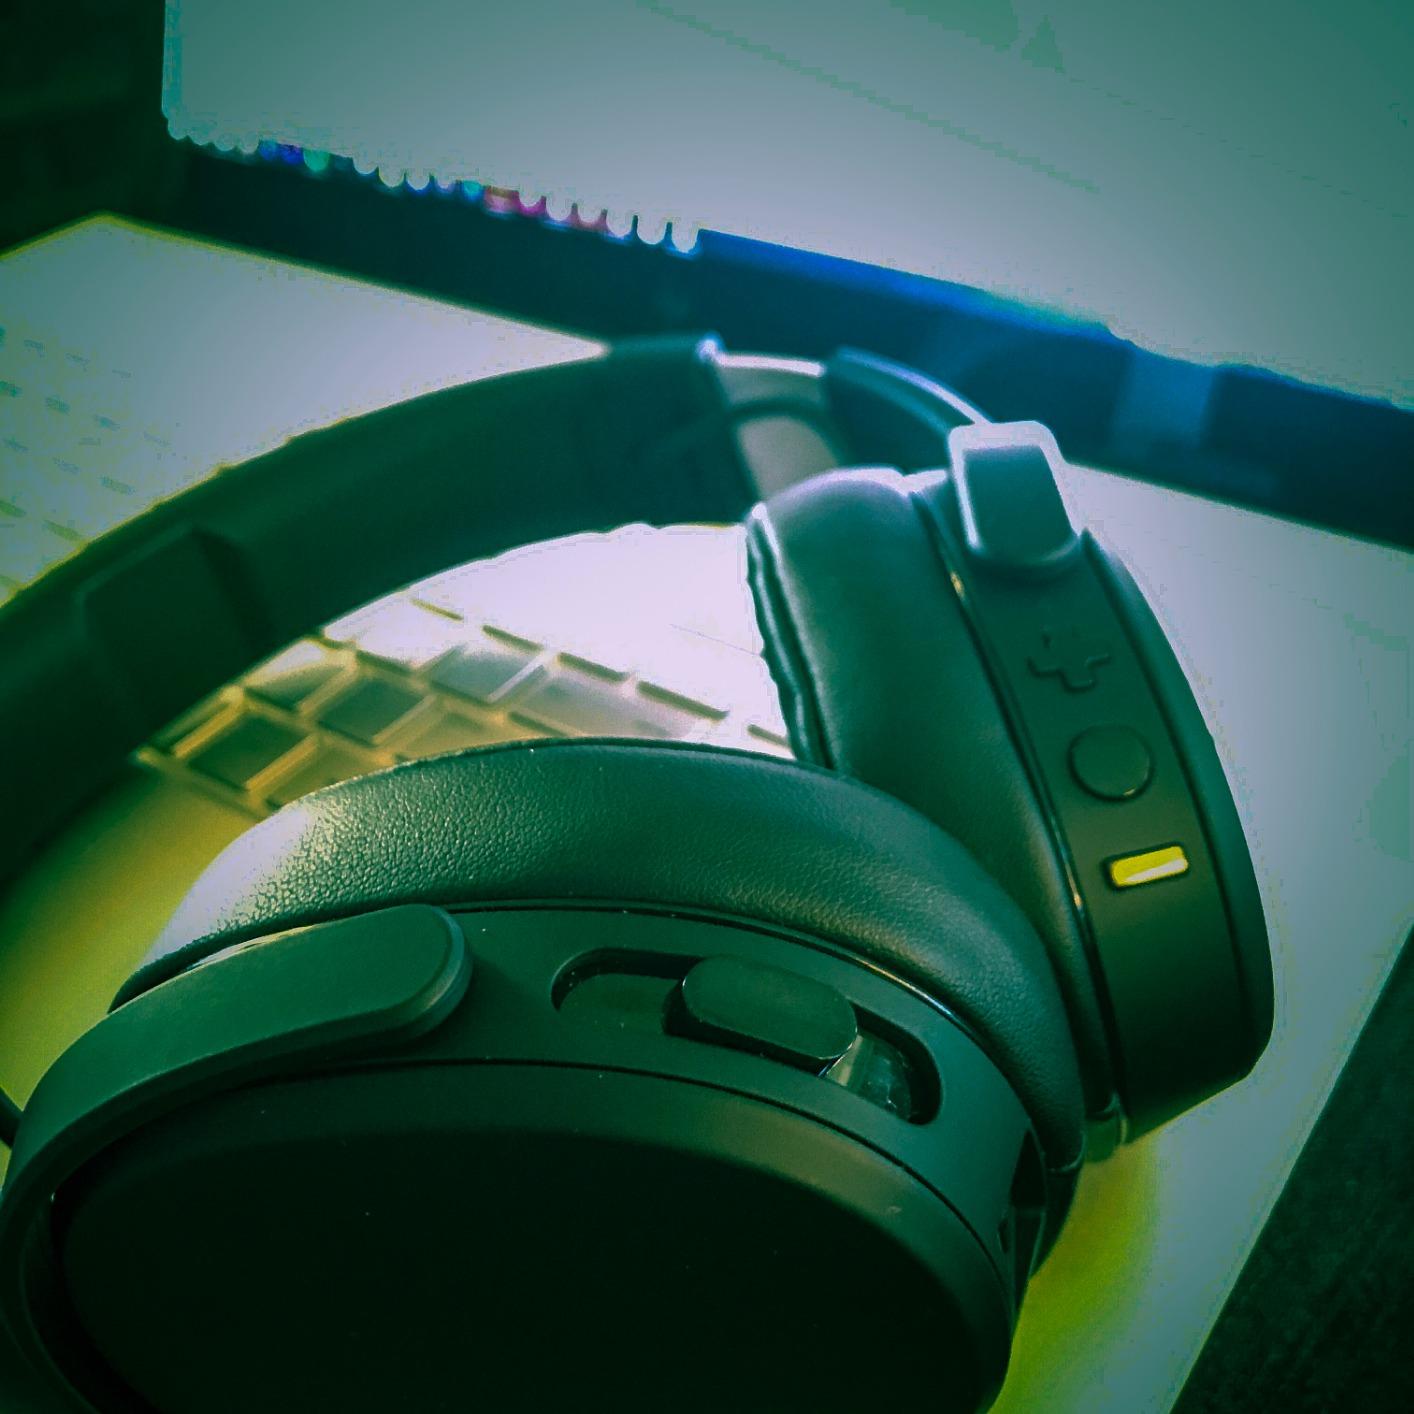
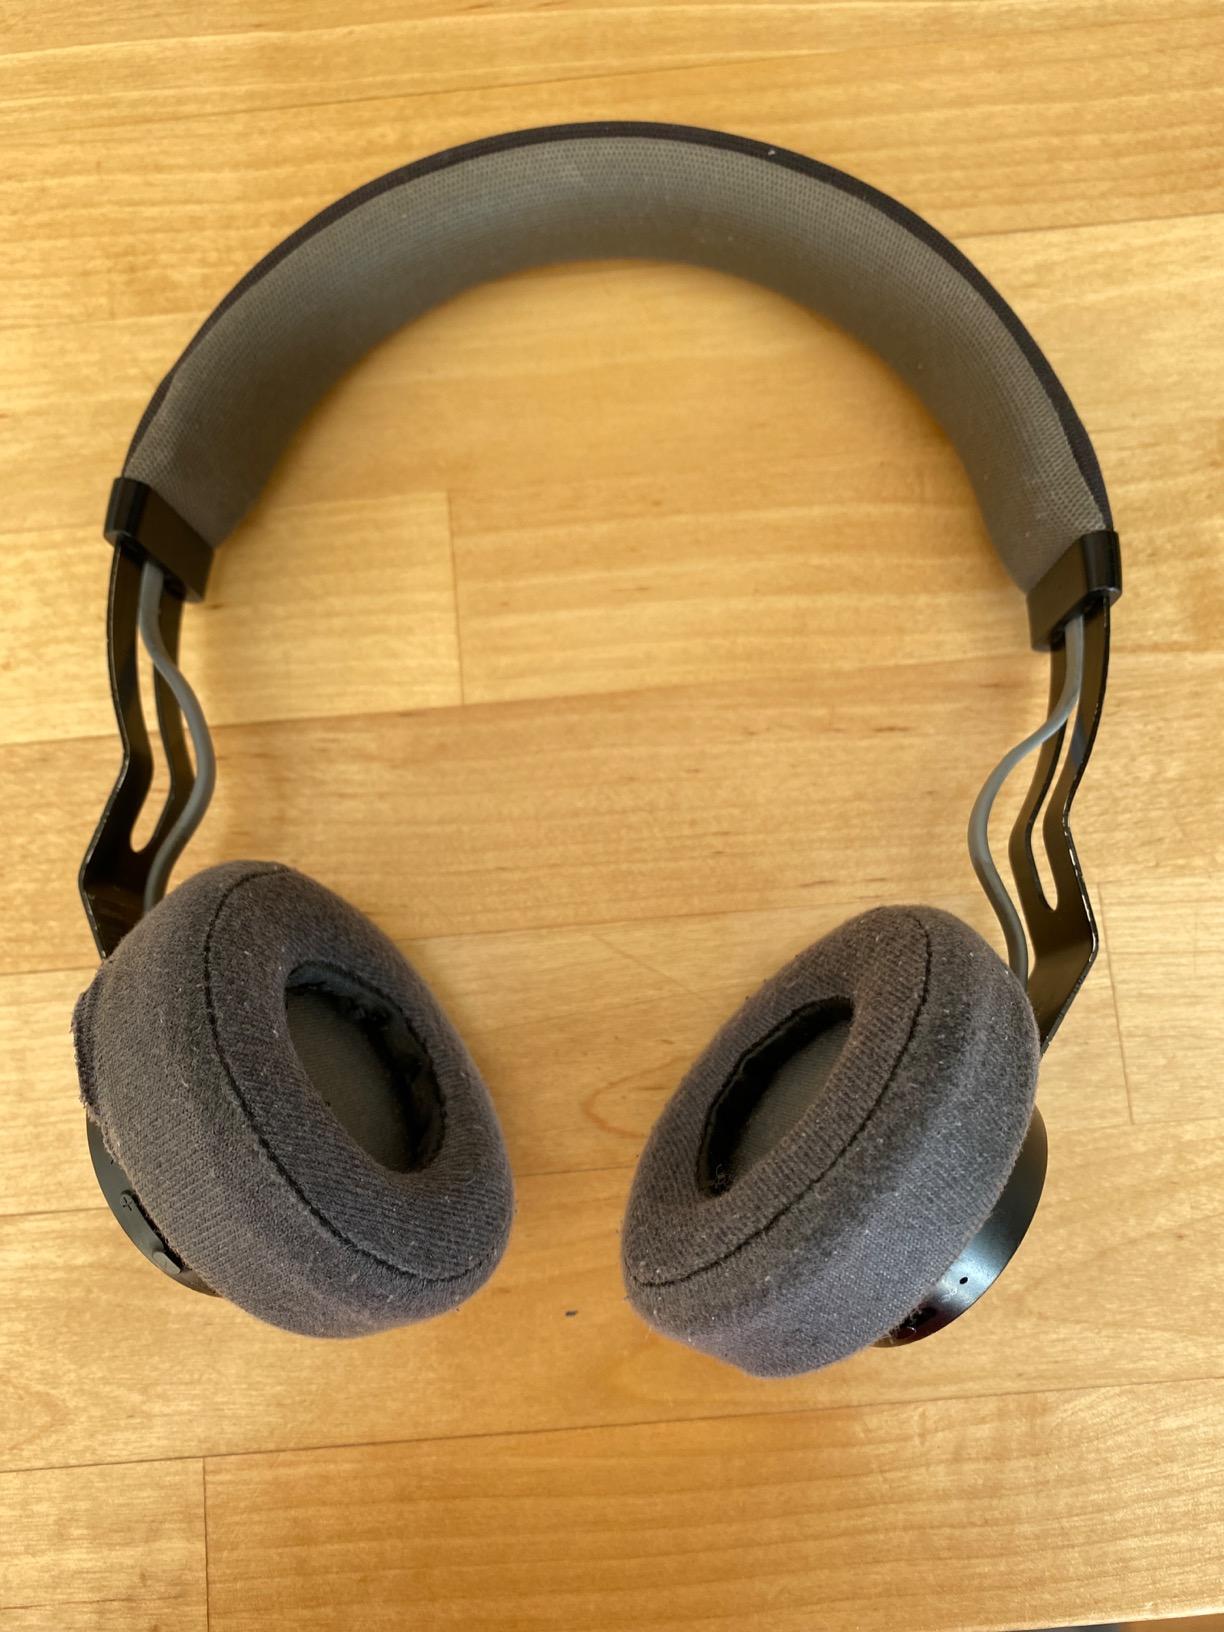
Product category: headphones
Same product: no